Love, Death & Robots

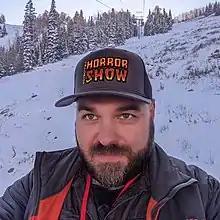
Philip Gelatt wrote more of the series' episodes than anyone, especially episodes that are adapted from short stories.

Screenwriters include co-creator Miller and Philip Gelatt (screenwriter of the film "Europa Report"), the latter of whom wrote more of the series' episodes than anyone. Many of the short films are short story adaptations, including sixteen of the eighteen in the first season (most of which are adapted by Gelatt). Initially this was not planned, with the duo envisioning a variety of methods by which they would have developed the series. Miller originally suggested a longer list of stories that he wanted to adapt. Miller primarily wrote outlines and drafts for each short and allowed for scripts to be changed as studios saw fit in order to aid the production. Authors who have had their work adapted include Harlan Ellison, J. G. Ballard, Alastair Reynolds, Joe R. Lansdale, Neal Asher, Michael Swanwick, and John Scalzi, who also adapted several of his stories into scripts himself (except some of which are adapted by Gelatt). Miller in an interview revealed that they are free to choose the story they want, but admits wanting to get the storyline of the episode right in order to give them their original flash of brilliance to a story that would not exist if it were not for the authors having ideas. The third season includes more varied screenwriters with Philip Gelatt only writing four episodes of nine. Filmmaker Jennifer Yuh Nelson and Miller revealed that they chose to involve more screenwriters due to busying schedules of Gelatt. However, they also revealed that the writers managed to keep the episodes original to the short stories to make them more like them and ensure that they work.